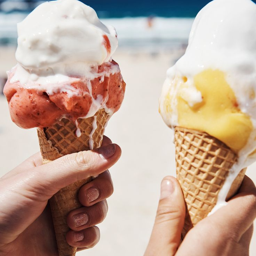
there 's nothing like holding ice cream on a warm summers day .